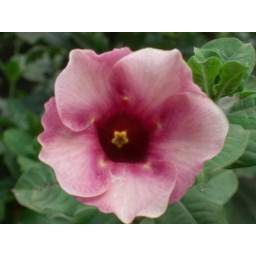
Beautiful flower in our building